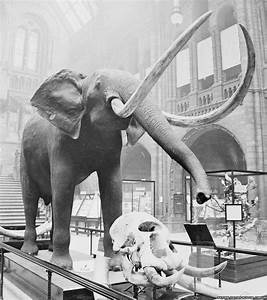
Label: elephant